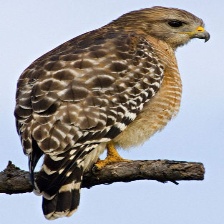
Species: RED SHOULDERED HAWK
Scientific name: BUTEO LINEATUS